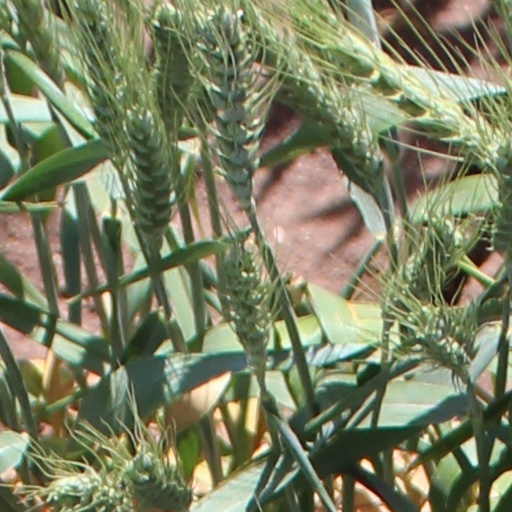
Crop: wheat